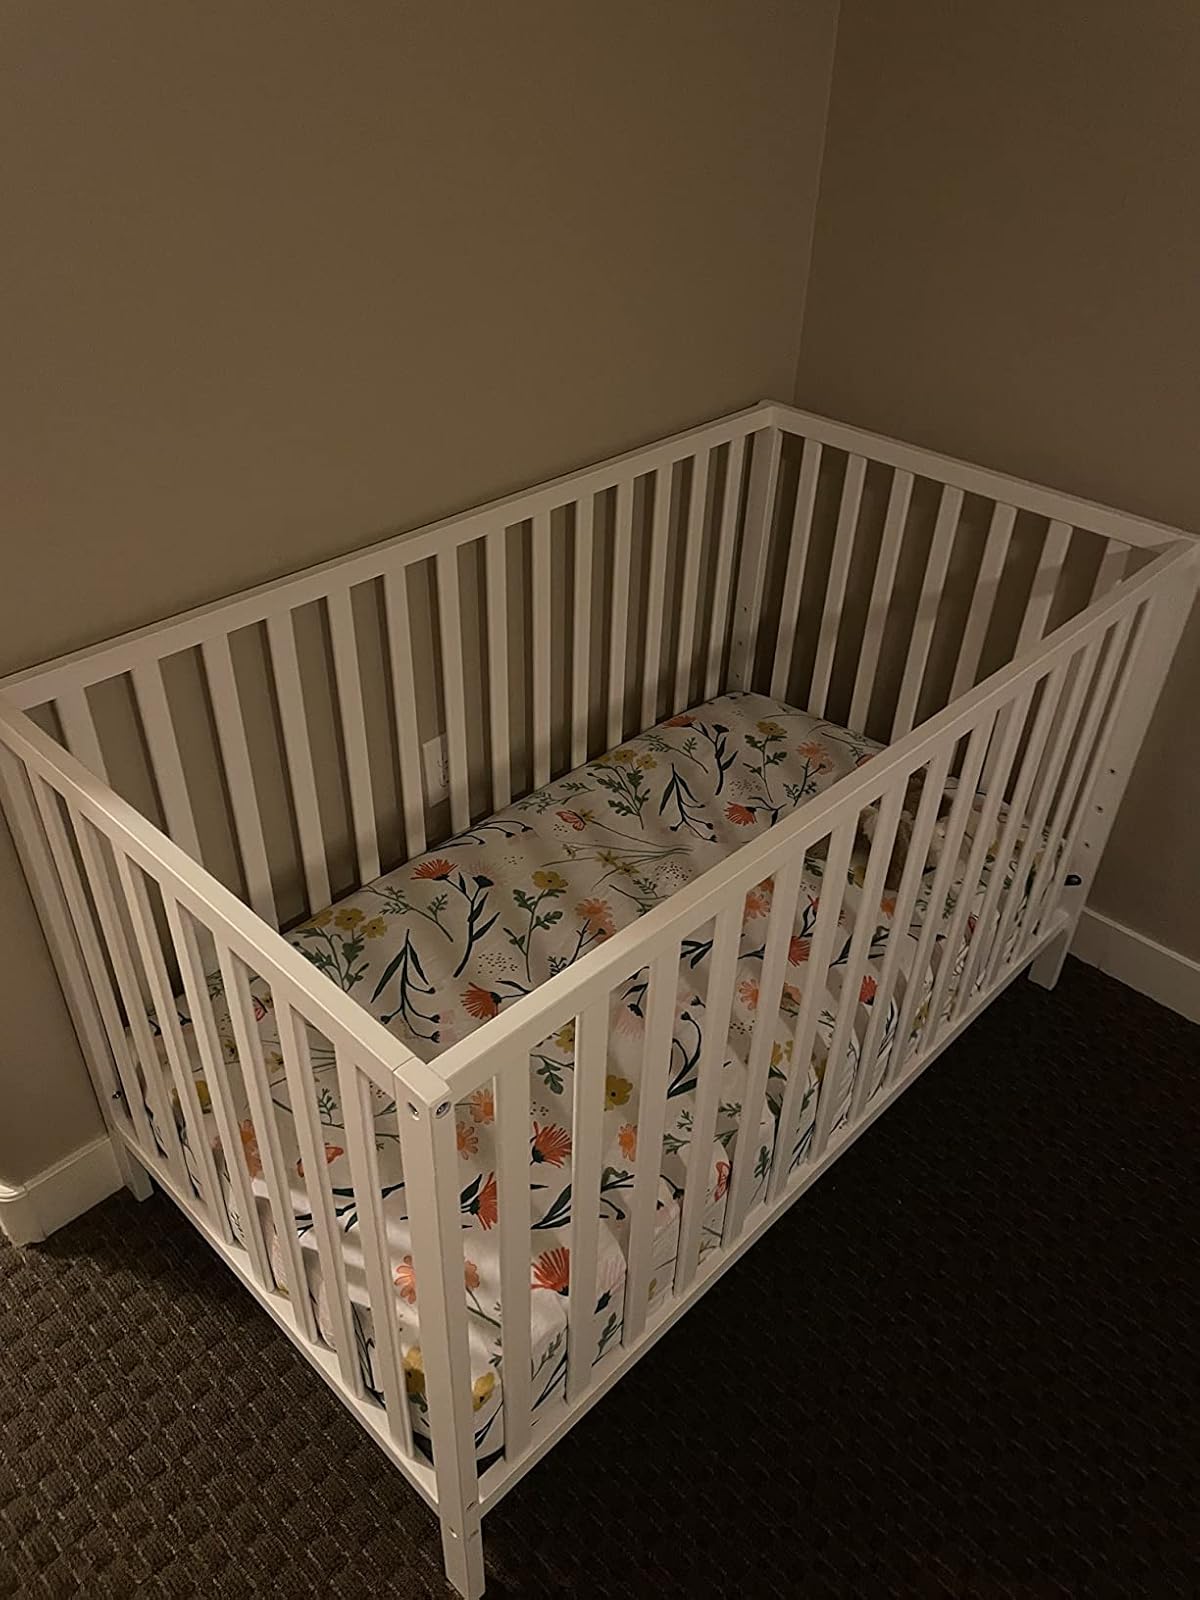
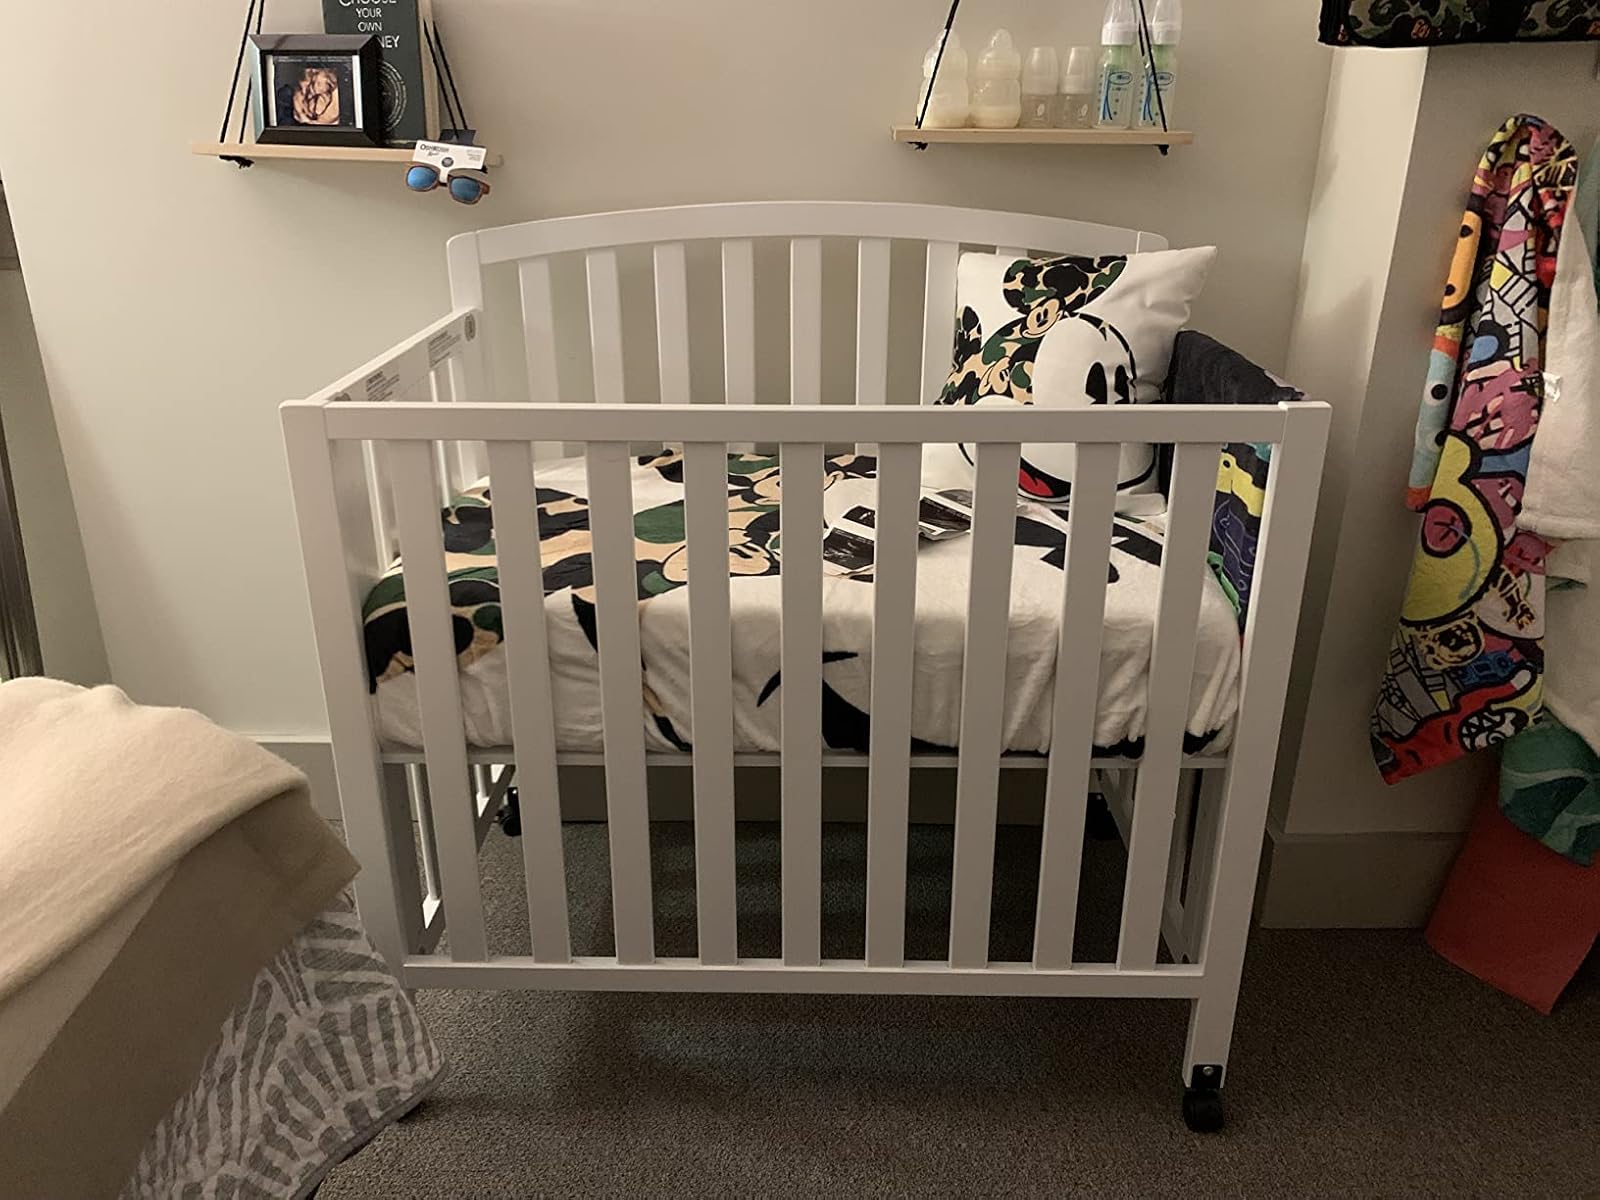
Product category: products_crib
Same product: no